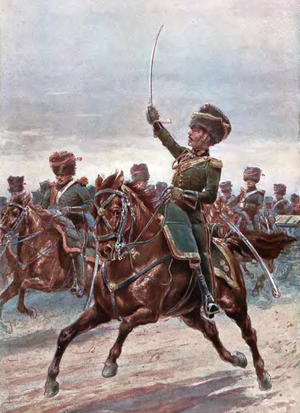
Maurycy Hauke ou Hans Johann Moritz Hauke, également appelé Hauck, Haucke et von Haucke, né le 26 octobre 1775 à Seifersdorf près de Dresde, mort le 29 novembre 1830 à Varsovie, est un militaire polonais d'origine saxonne au service de la République des Deux Nations, du duché de Varsovie, principauté dépendant de l'Empire napoléonien, puis de la Pologne du Congrès, dépendant de l'Empire russe. Il est tué pendant l'insurrection de novembre 1830.